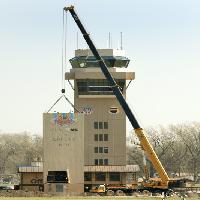
Weather: cloudy or overcast